Moroccan architecture

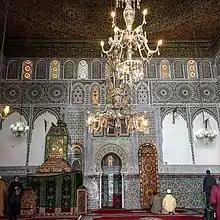
The mausoleum of Moulay Idris II in Fes

The most characteristic arch type of western Islamic architecture is the horseshoe arch, which became ubiquitous in the region from the early Islamic period. Starting in the Almoravid period, the first pointed or "broken" horseshoe arches began to appear and became more widespread during the Almohad period. During the same era, the polylobed arch also became part of the common repertoire of arch profiles while the more ornate lambrequin arch also began to appear. The use of "muqarnas" (also known as "stalactite" or "honeycomb" sculpting) developed in the region under the Almoravids and then became a regular feature afterwards, with mosque interiors frequently incorporating several "muqarnas" vaulted ceilings over specific areas.